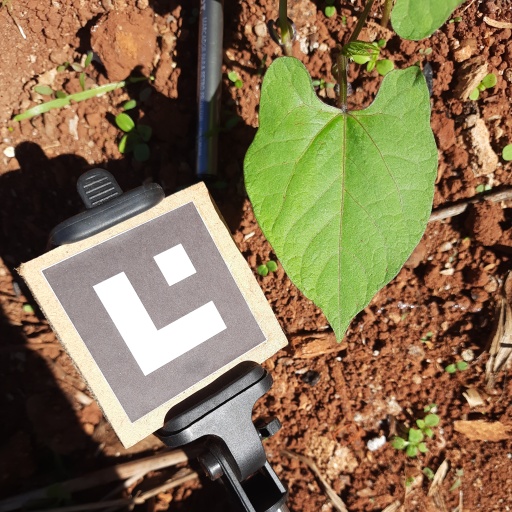
Observations: flat surface, no eating holes, under sunlight